Judah Garcia

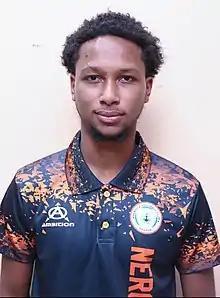
Garcia with NEROCA in 2021

Judah Emmanuel Garcia (born 24 October 2000) is a Trinidadian professional footballer who plays as an attacking midfielder for the Trinidad and Tobago national team.